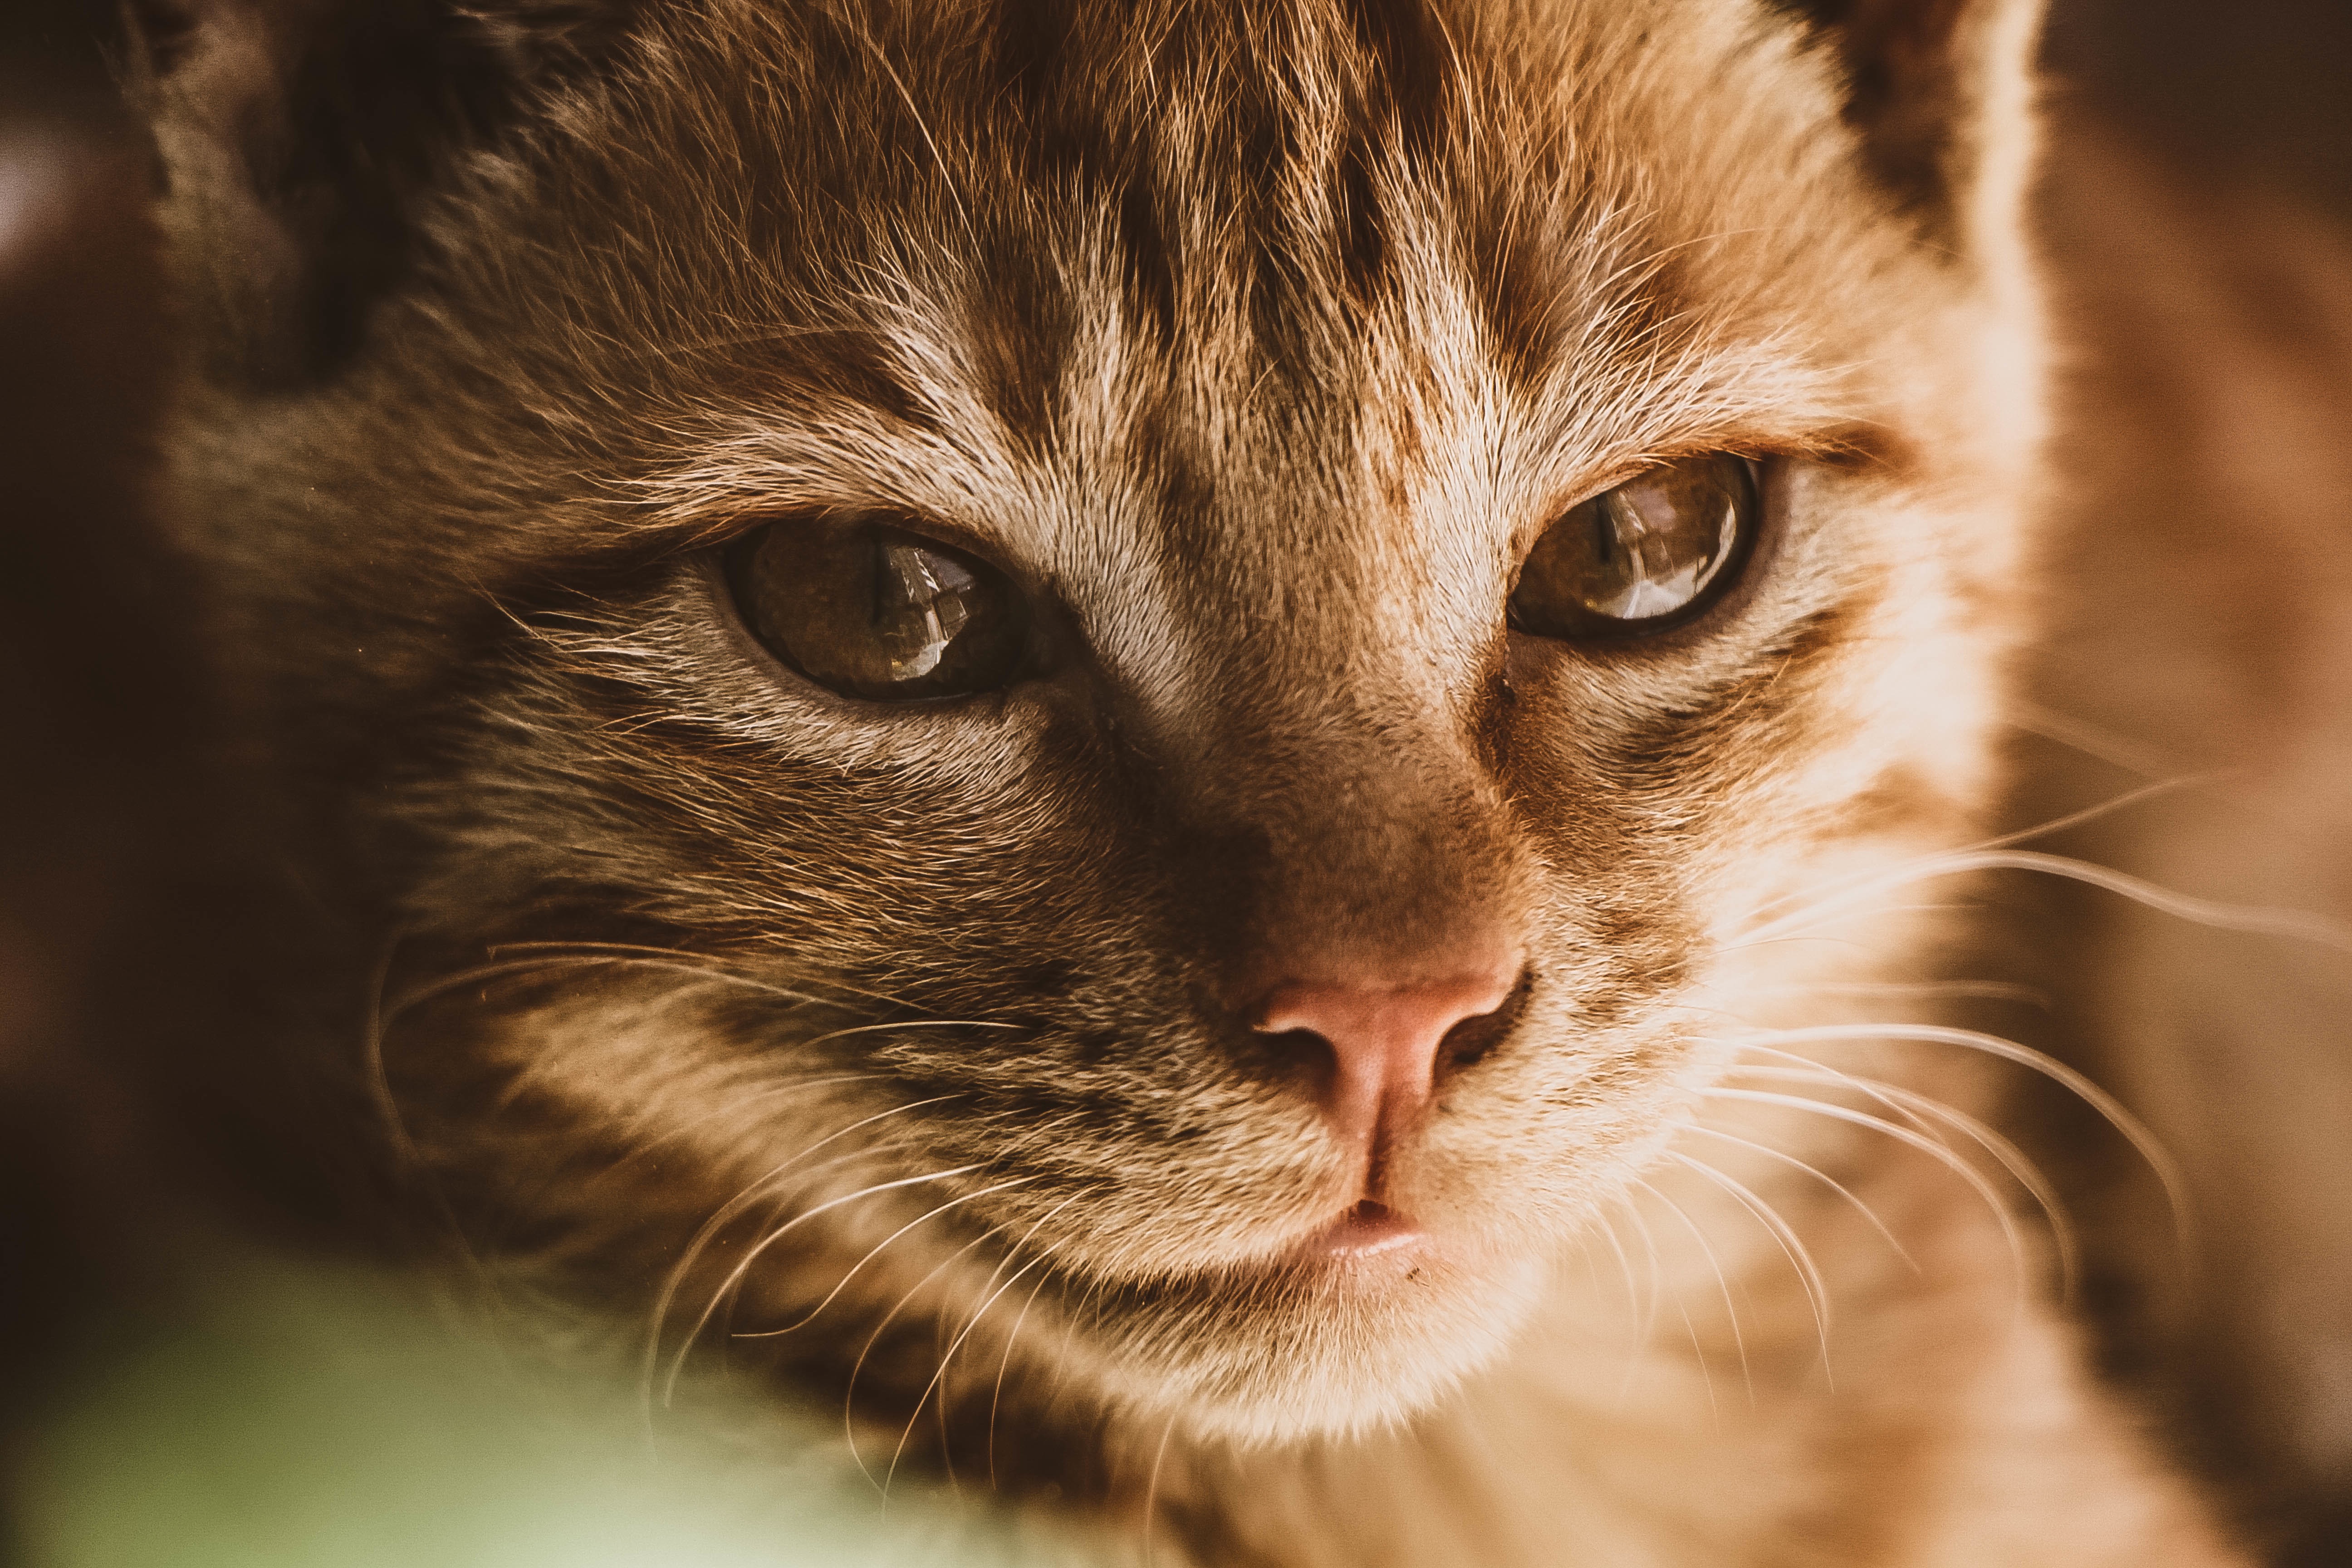
kitten, cat, mammal, fauna, close up, nose, whiskers, snout, vertebrate, tabby cat, small to medium sized cats, cat like mammal, domestic short haired cat